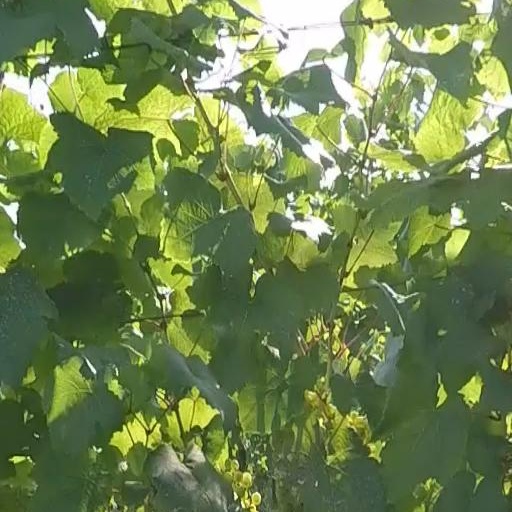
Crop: grape